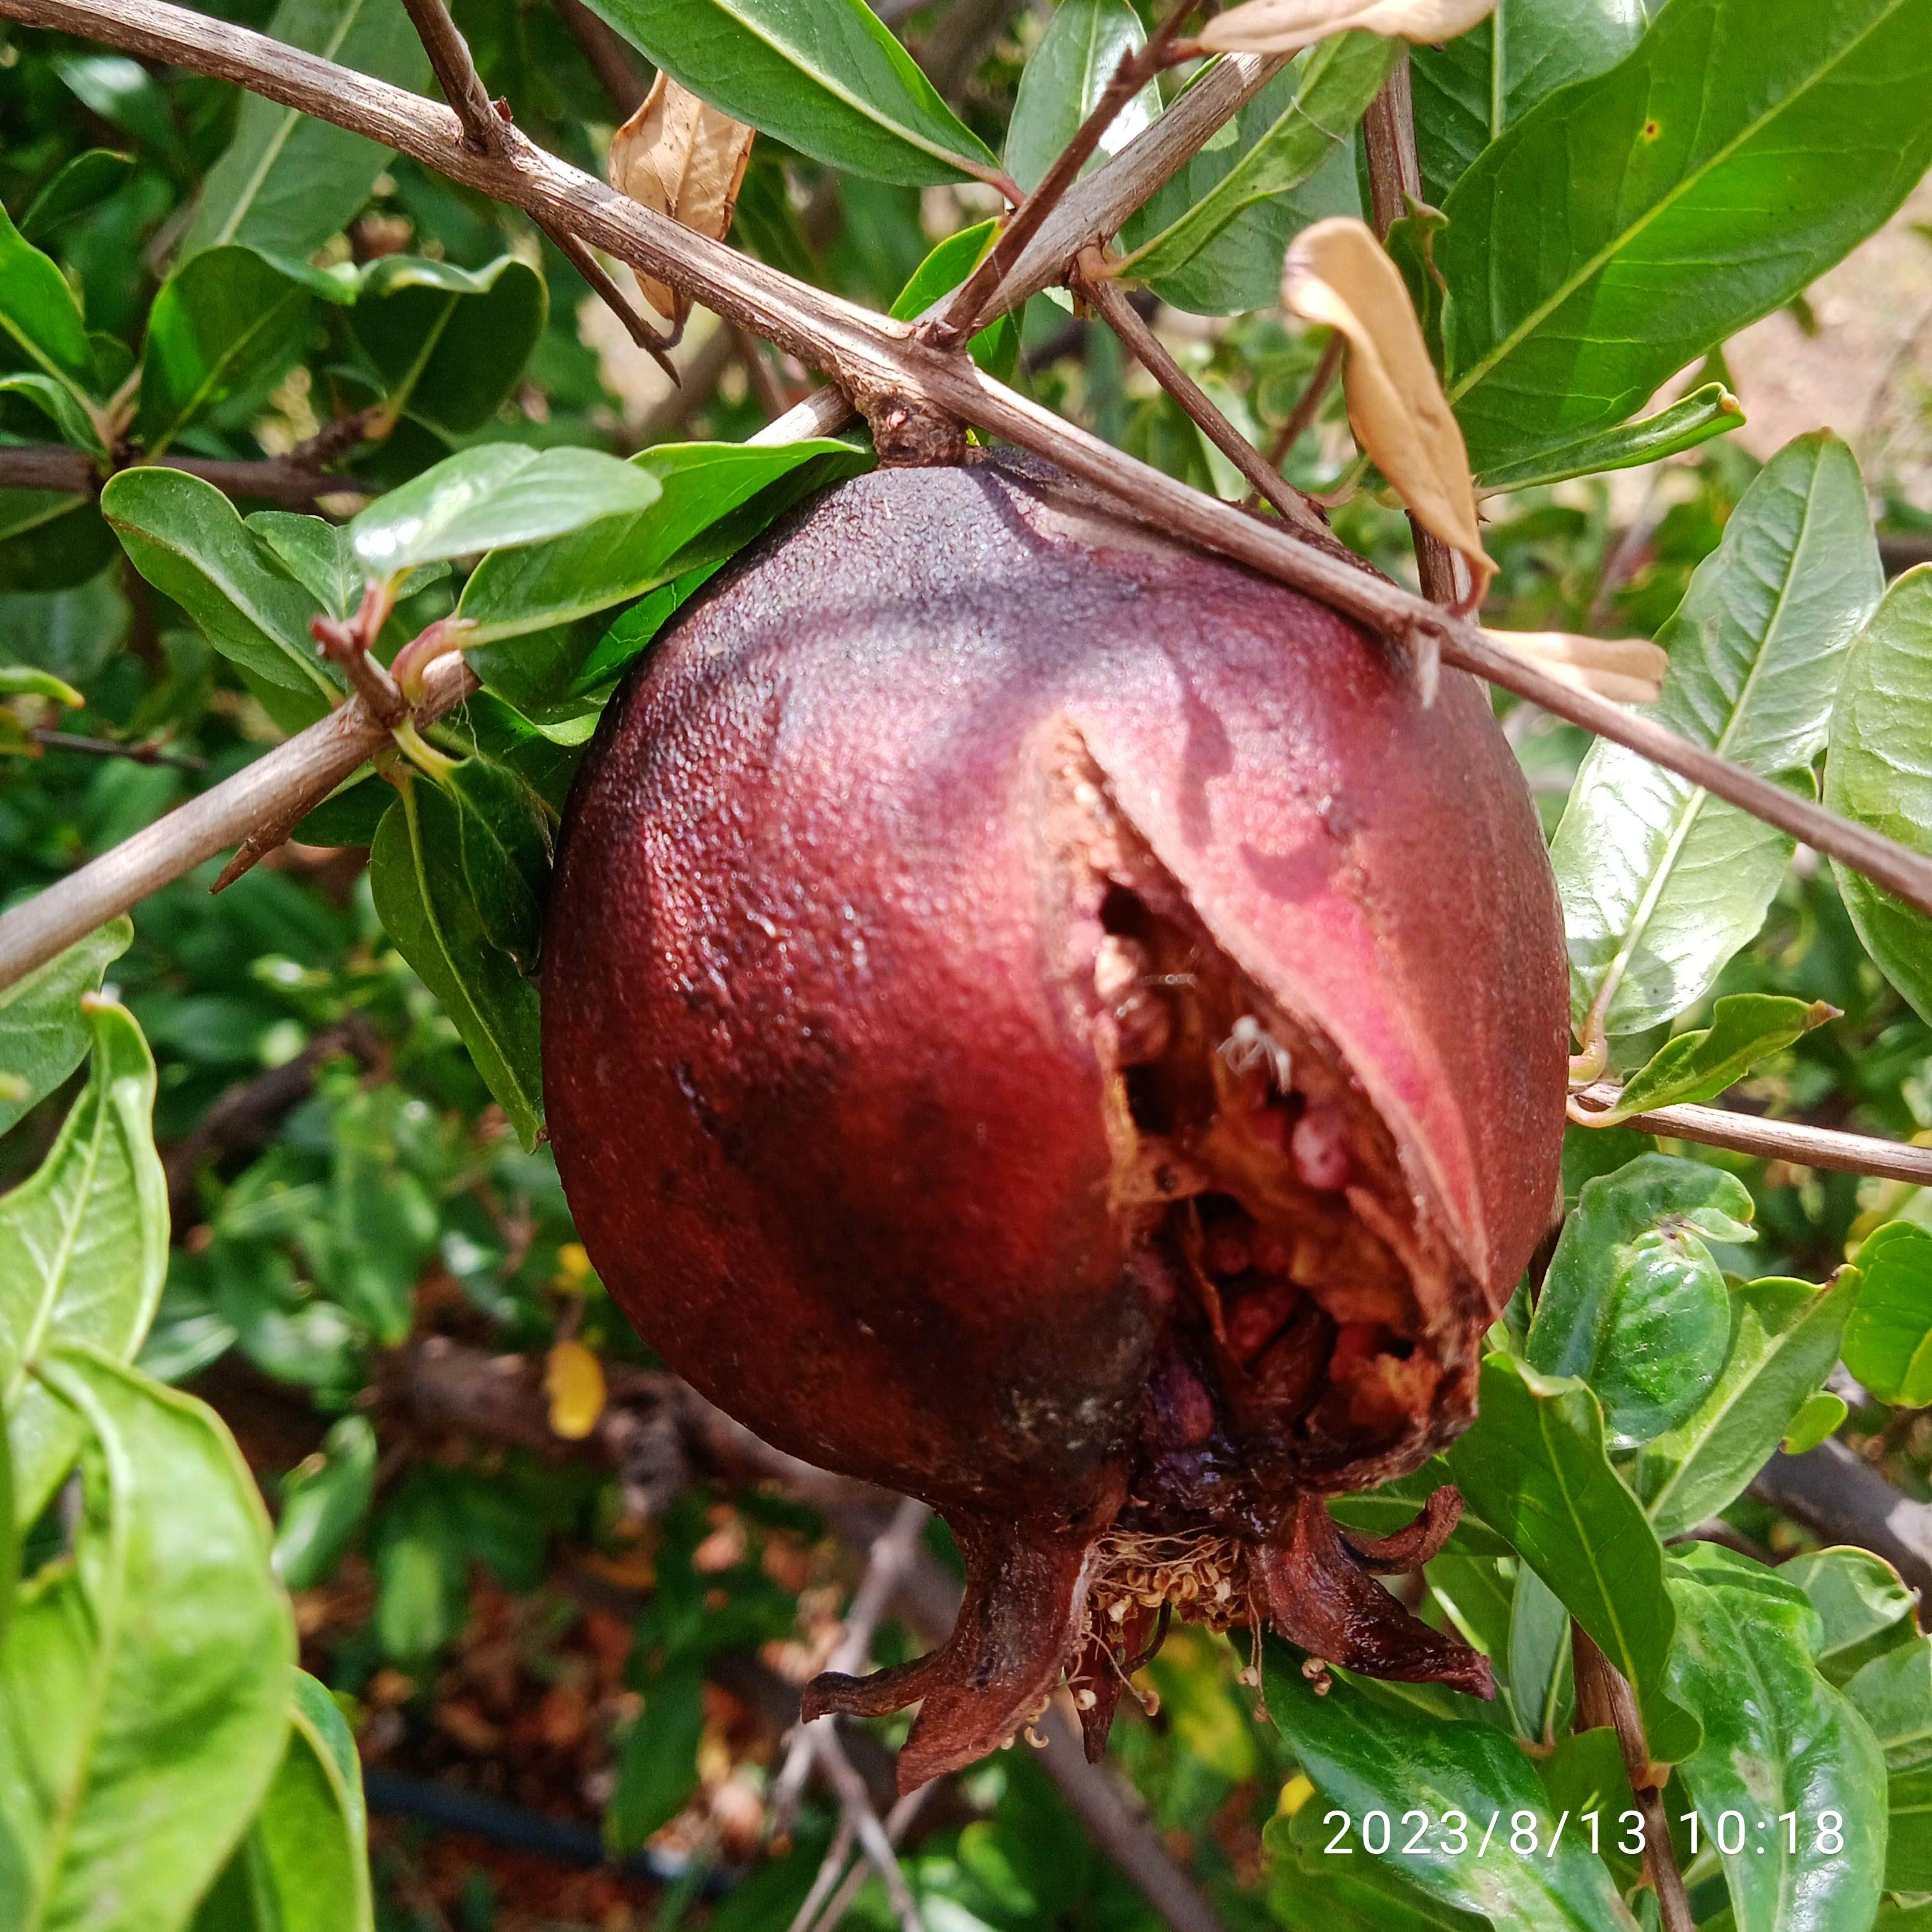
Label: Bacterial_Blight